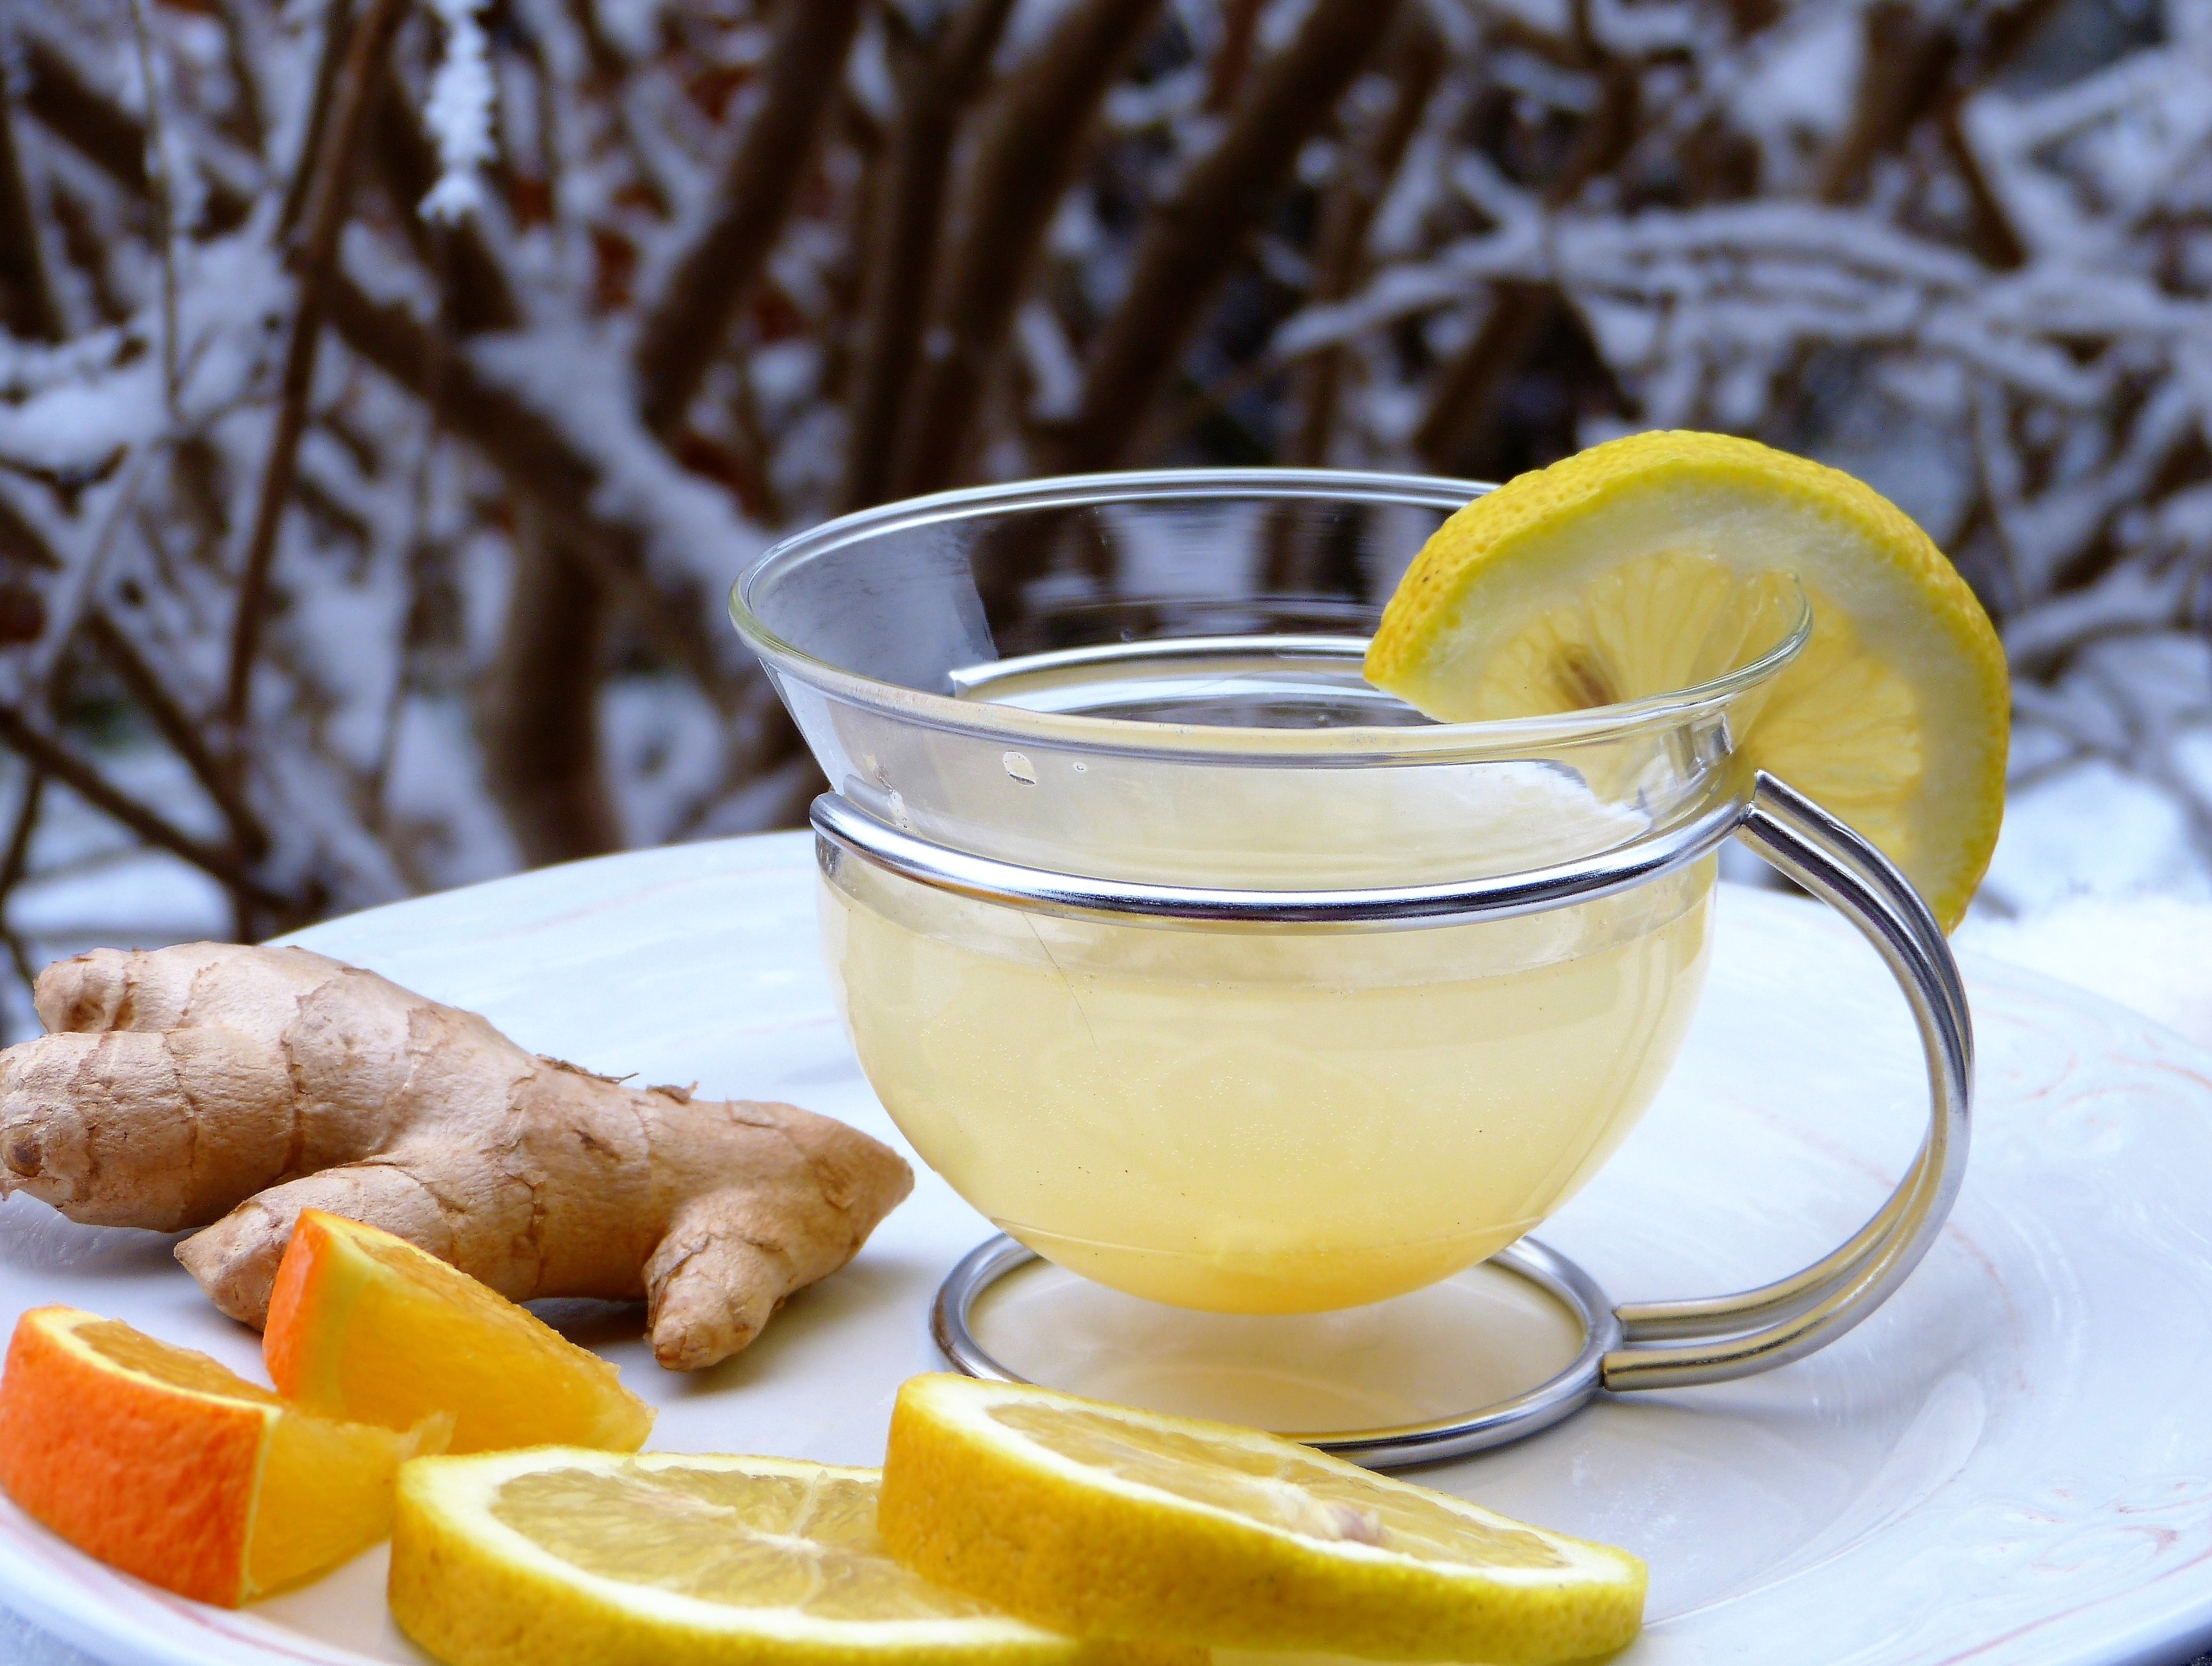
snow, cold, winter, plant, fruit, wind, frost, ice, orange, food, produce, drink, freeze, breakfast, healthy, lemon, juice, coconut, nutrition, hot, tart, out, tee, pension, ginger, vitamins, frisch, bless you, citrus, defense, sour, flu, virus, flavor, bio, citrus fruits, in the free, responsibility, flowering plant, vitaminhaltig, vitamin c, rich in vitamins, prevent, naturopaths, immune, land plant, immune system, abwehrkr fte, self healing, stay healthy, health prophylaxis